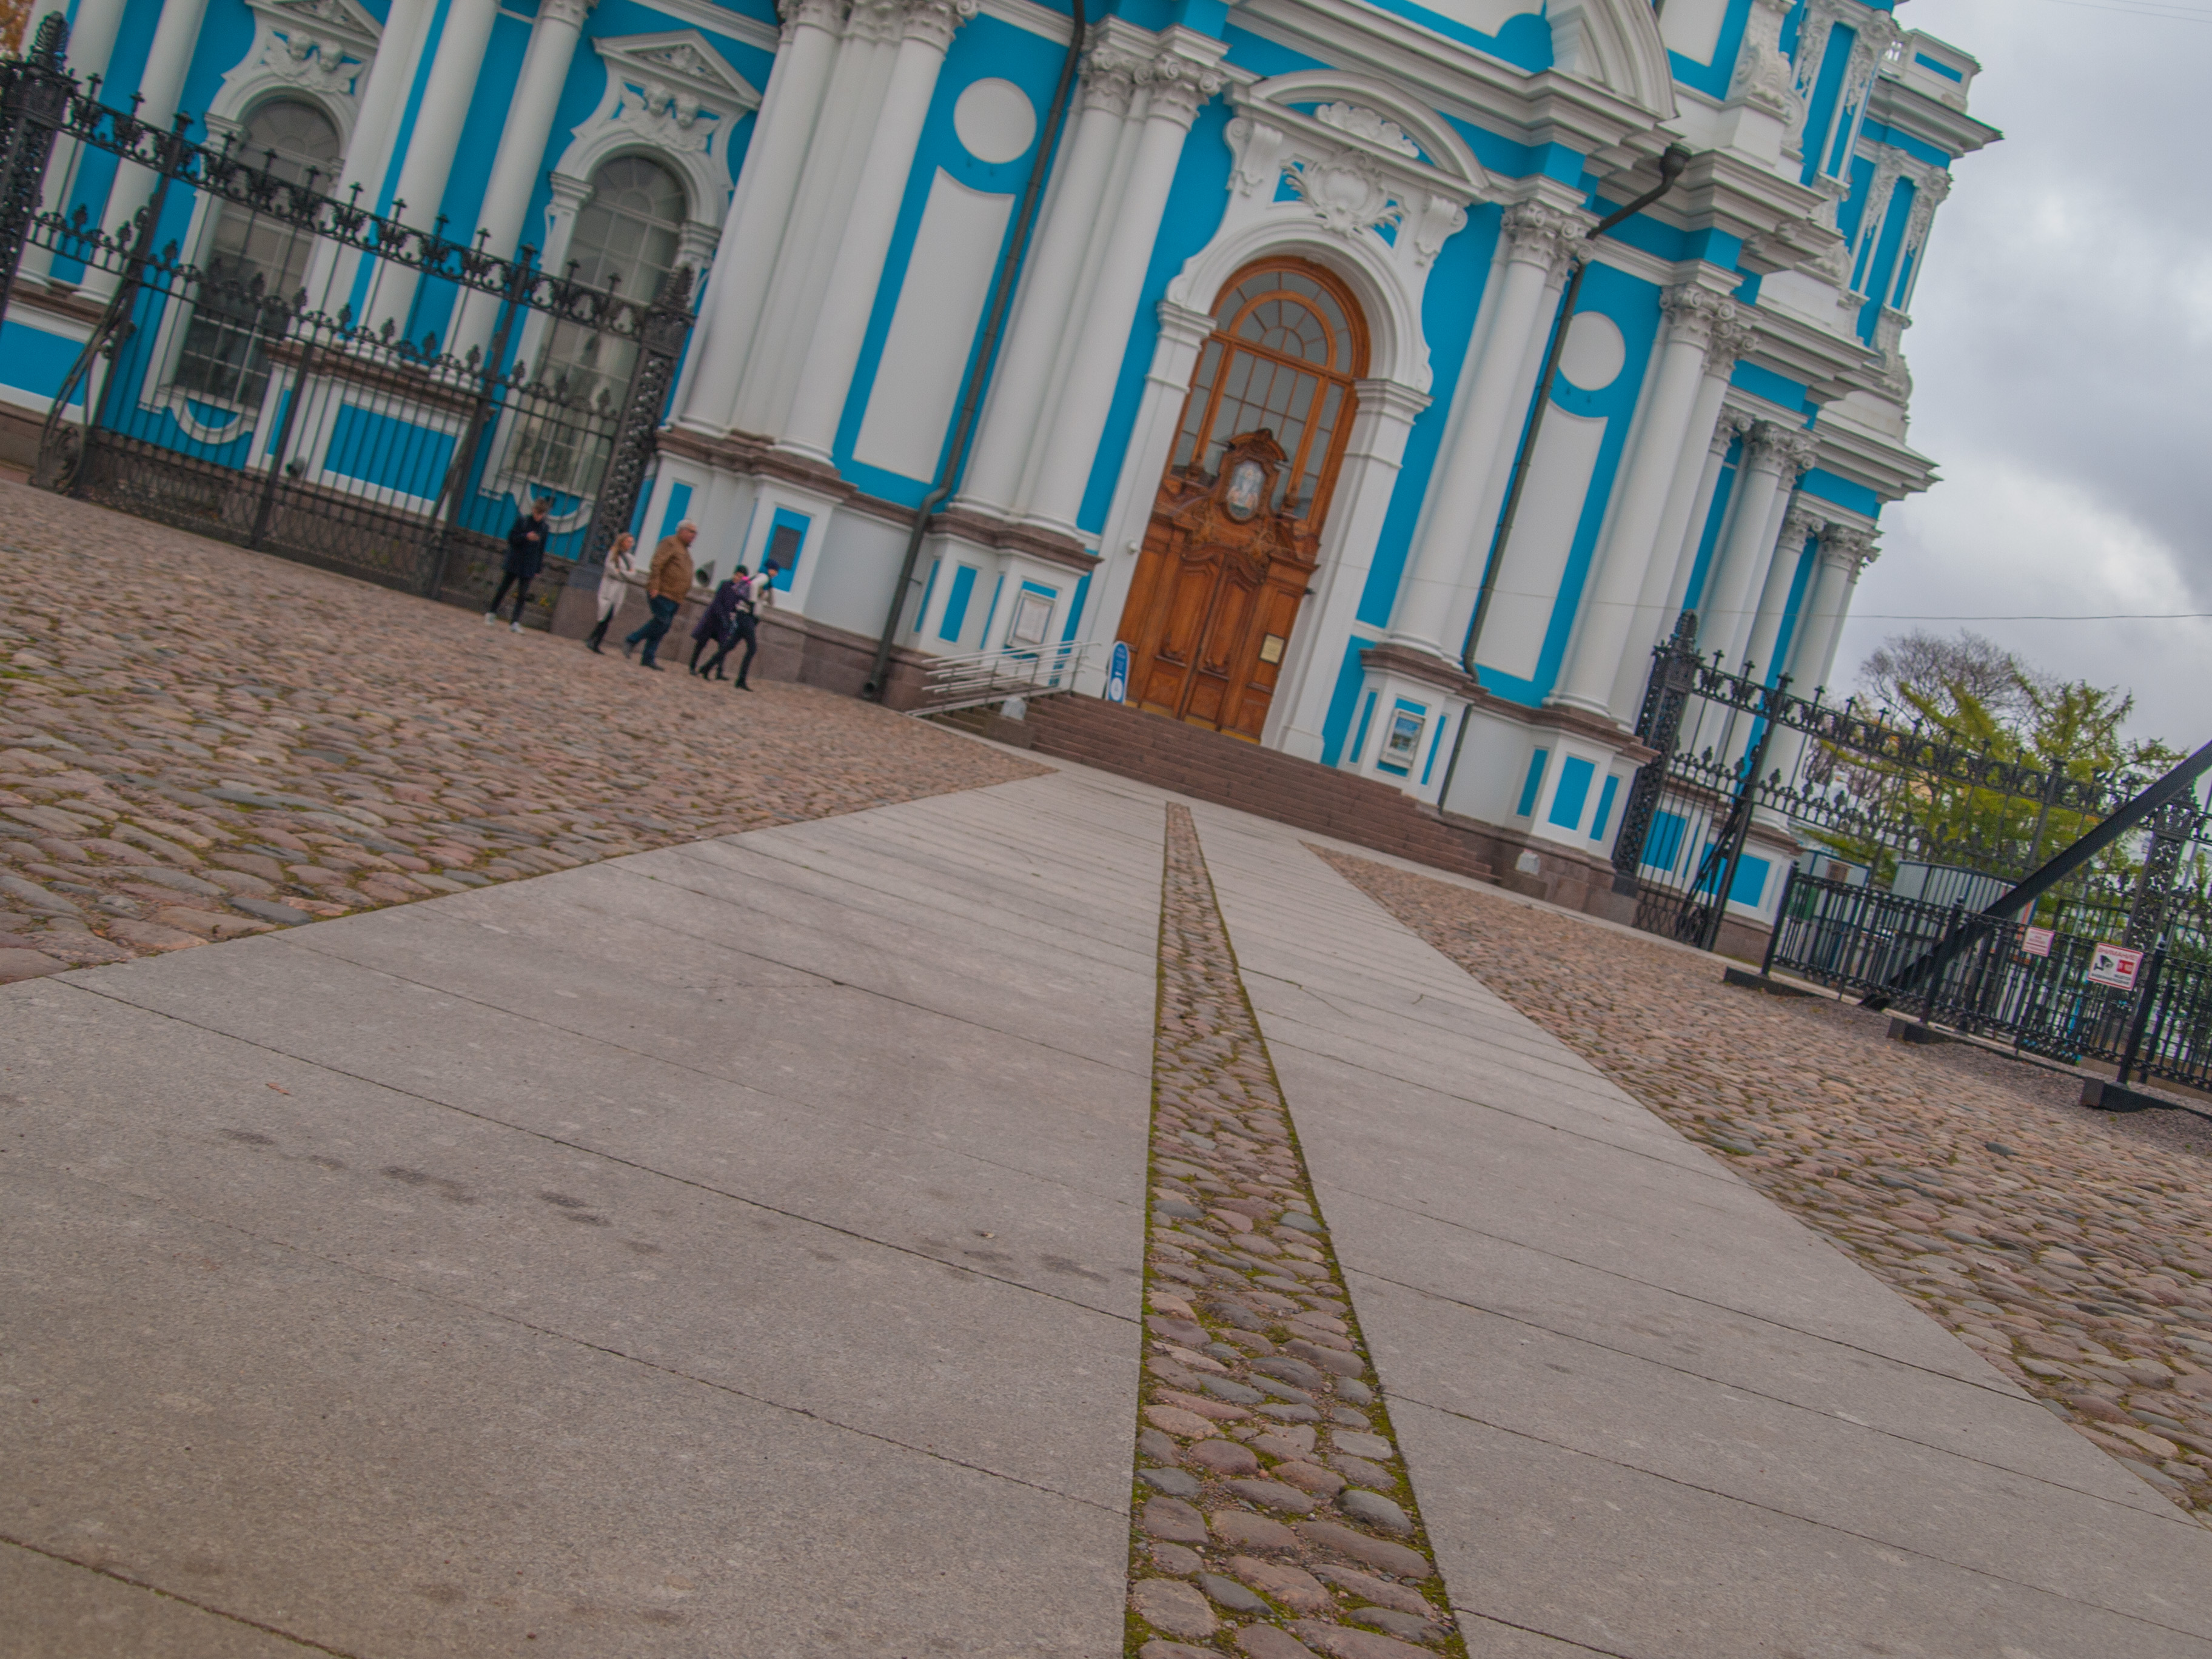
image, architecture, landmark, building, wall, facade, urban area, tree, tourism, vacation, line, city, house, palace, photography, tourist attraction, walkway, arch, sidewalk, plant, road surface, window